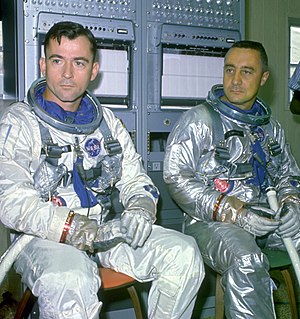
Virgil Grissom
"Virgil Ivan Grissom, også kaldet Virgil ""Gus"" Grissom var en amerikansk astronaut. Han var en af de såkaldte Mercury Seven udvalgt i 1959 til det amerikanske Mercury-program. Grissom var med i tre forskellige NASA-projekter, hhv. Mercury-programmet, Gemini-programmet og Apollo-programmet selv om han aldrig fløj i det sidste.